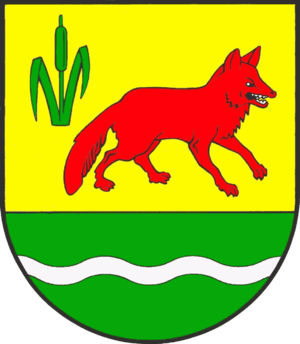
Tetenhuse
Coat of arms of Tetenhuse
Tetenhuse eller Tetenhusen er en landsby og kommune i det nordlige Tyskland under Kreis Slesvig-Flensborg i delstaten Slesvig-Holsten. Landsbyen er beliggende mellem Slesvig by i nord og Rendsborg i syd ved Sorgåen i det sydlige Sydslesvig. Byen ligger i nærheden af Loheden. I kommunens østlige del ligger Tetenhuse Skov, i den nordvestlige del Tetenhuse Mose.